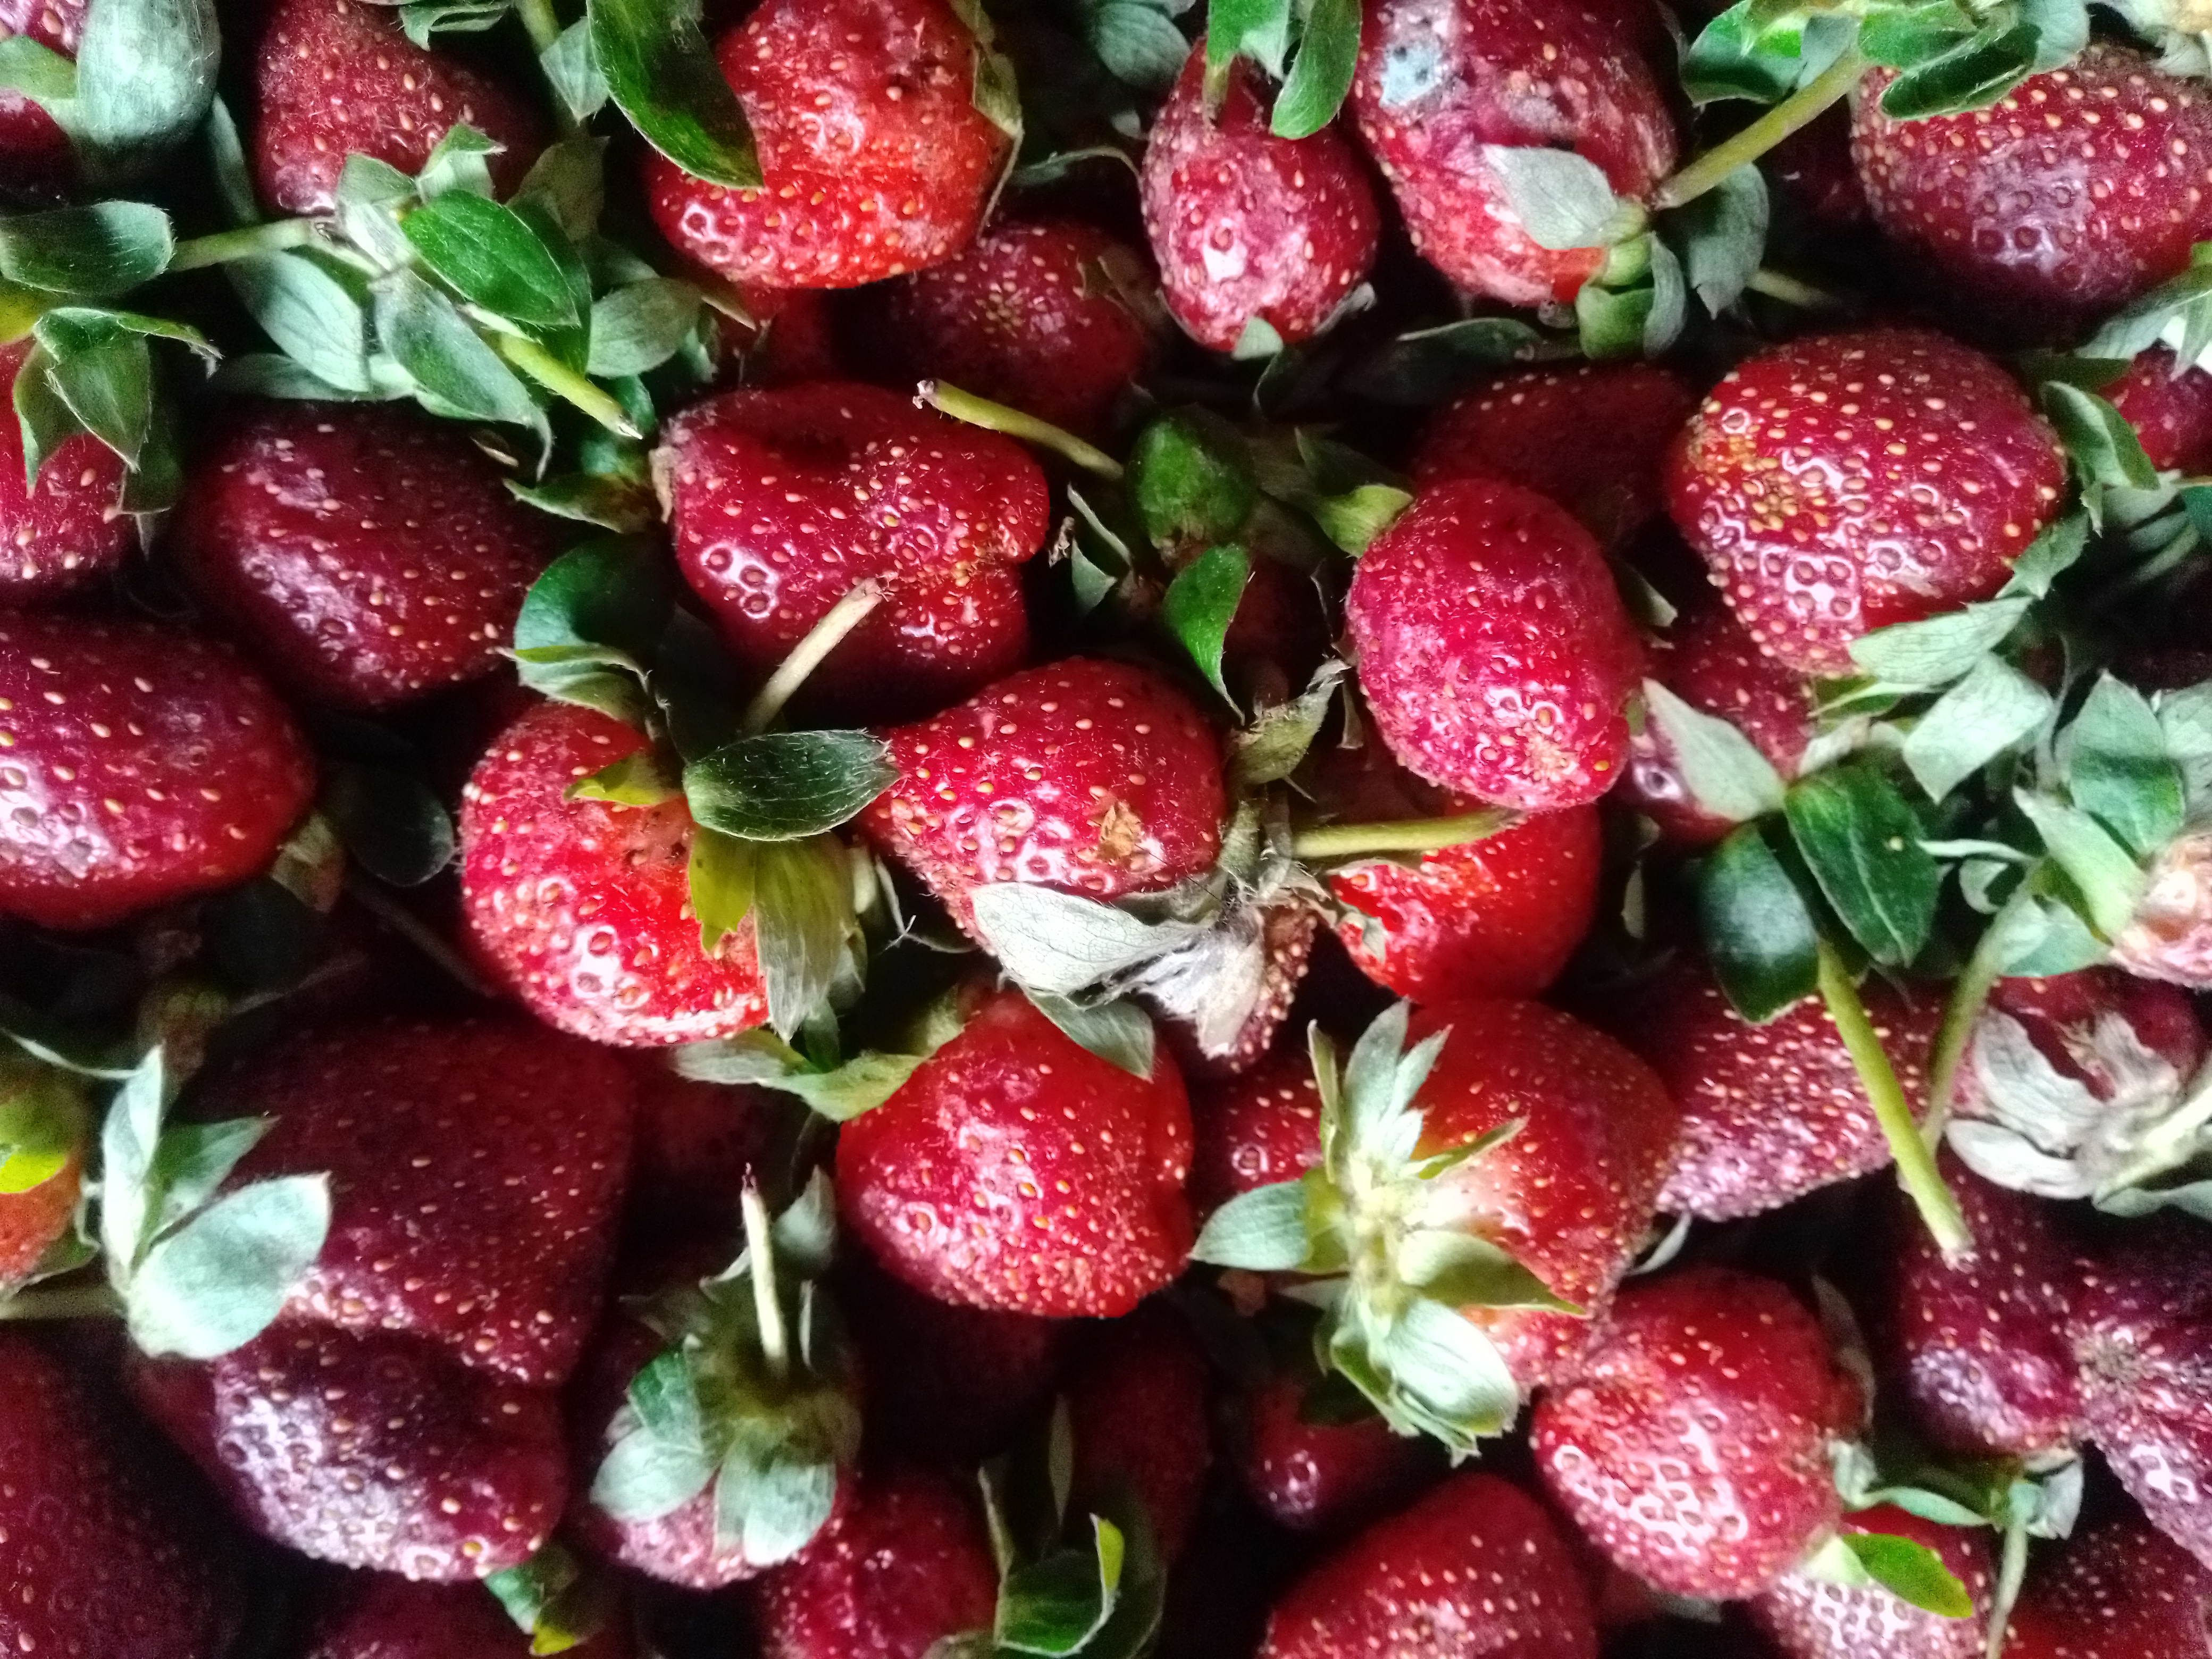
Fruit: strawberry
Condition: fresh